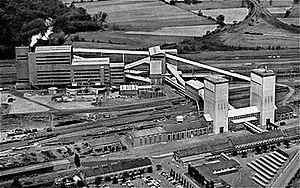
La Fosse Barrois de la Compagnie des mines d'Aniche était un charbonnage constitué de deux puits situé à Pecquencourt, Nord, Nord-Pas-de-Calais, France.